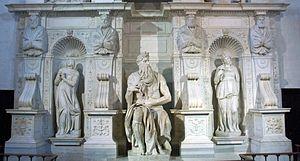
Le tableau suivant est une liste des œuvres de peinture et de sculpture réalisées par l'artiste de la Renaissance italienne, Michel-Ange.